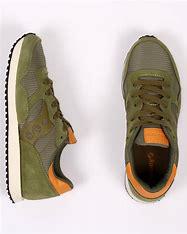
Brand: Saucony
Model: DXN